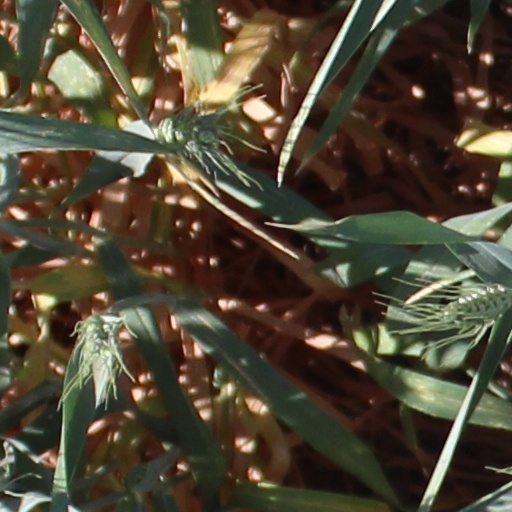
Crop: wheat